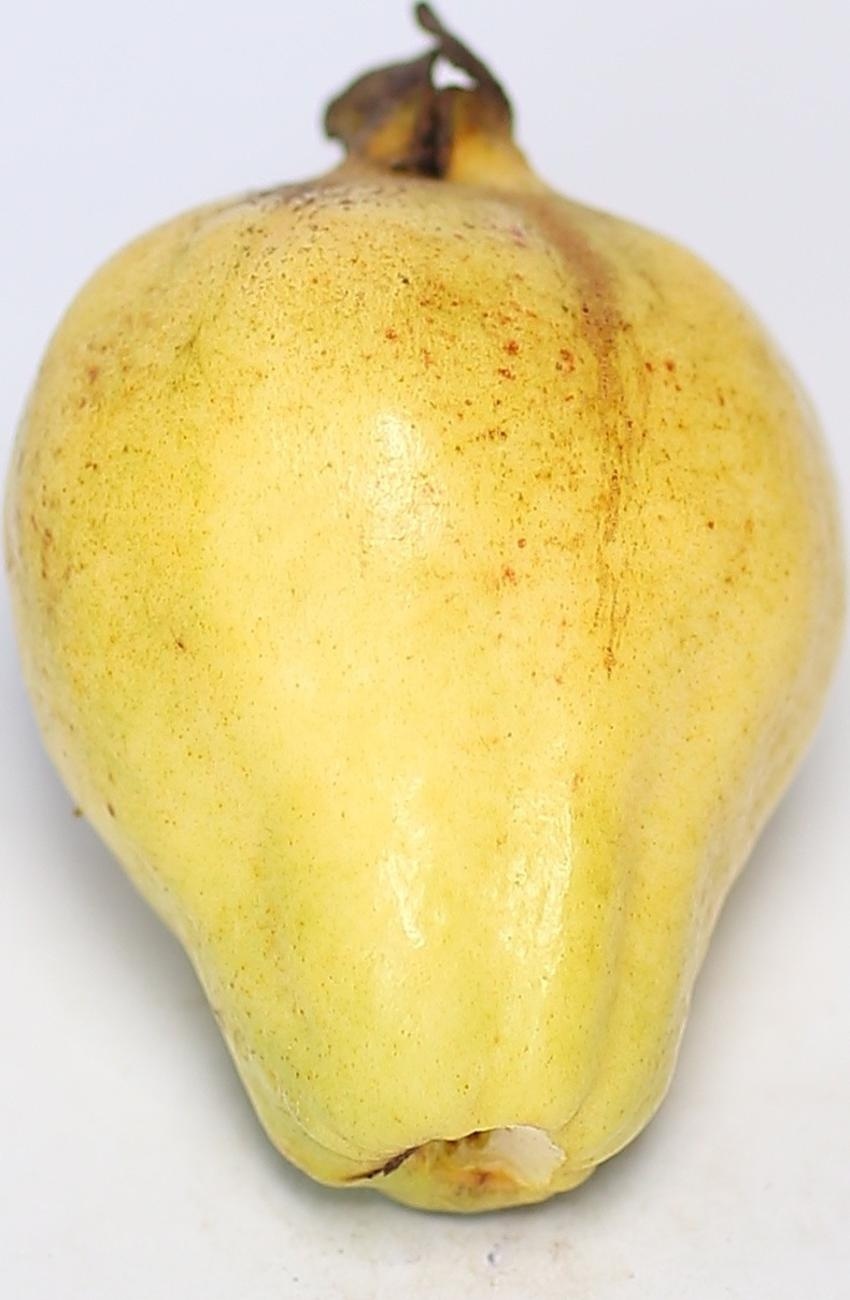
Maturity: ripe
Variety: local-sindhi